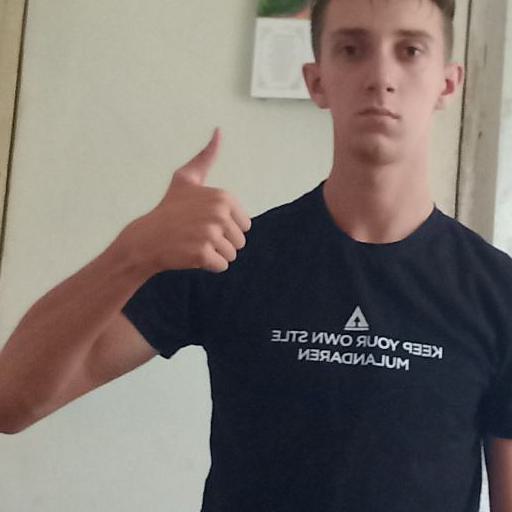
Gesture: like